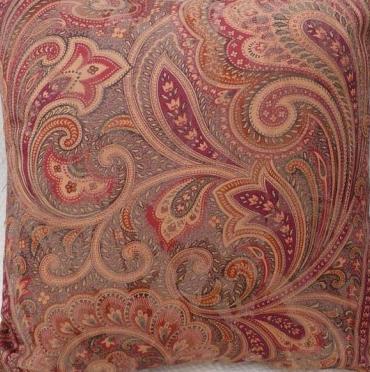
Texture: paisley